Kermit the Frog

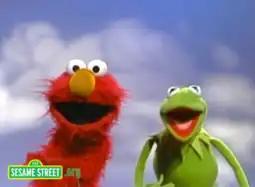
Kermit and Elmo in one of Kermit's many lecture segments

Kermit was one of the original main Muppet characters on "Sesame Street". Closely identified with the show, Kermit usually appeared as a lecturer on simple topics, a straight man to another Muppet foil (usually Grover, Herry Monster or Cookie Monster), or a news reporter interviewing storybook characters for Sesame Street News. He sang many songs on the show, including "Bein' Green", and was the focus of the 1998 video "The Best of Kermit on Sesame Street".